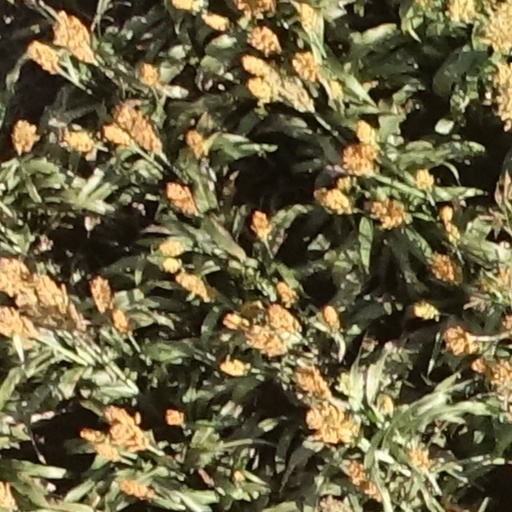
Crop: sorghum